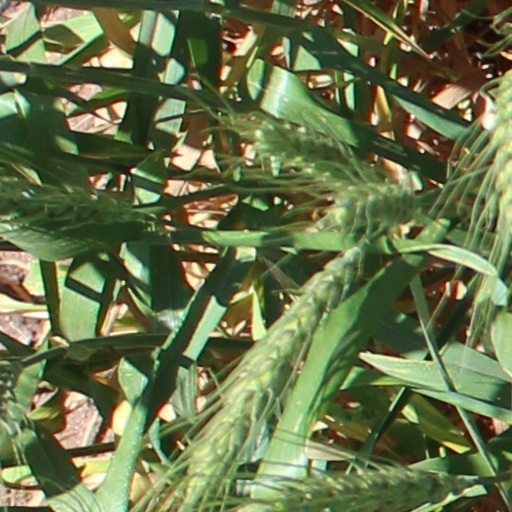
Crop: wheat